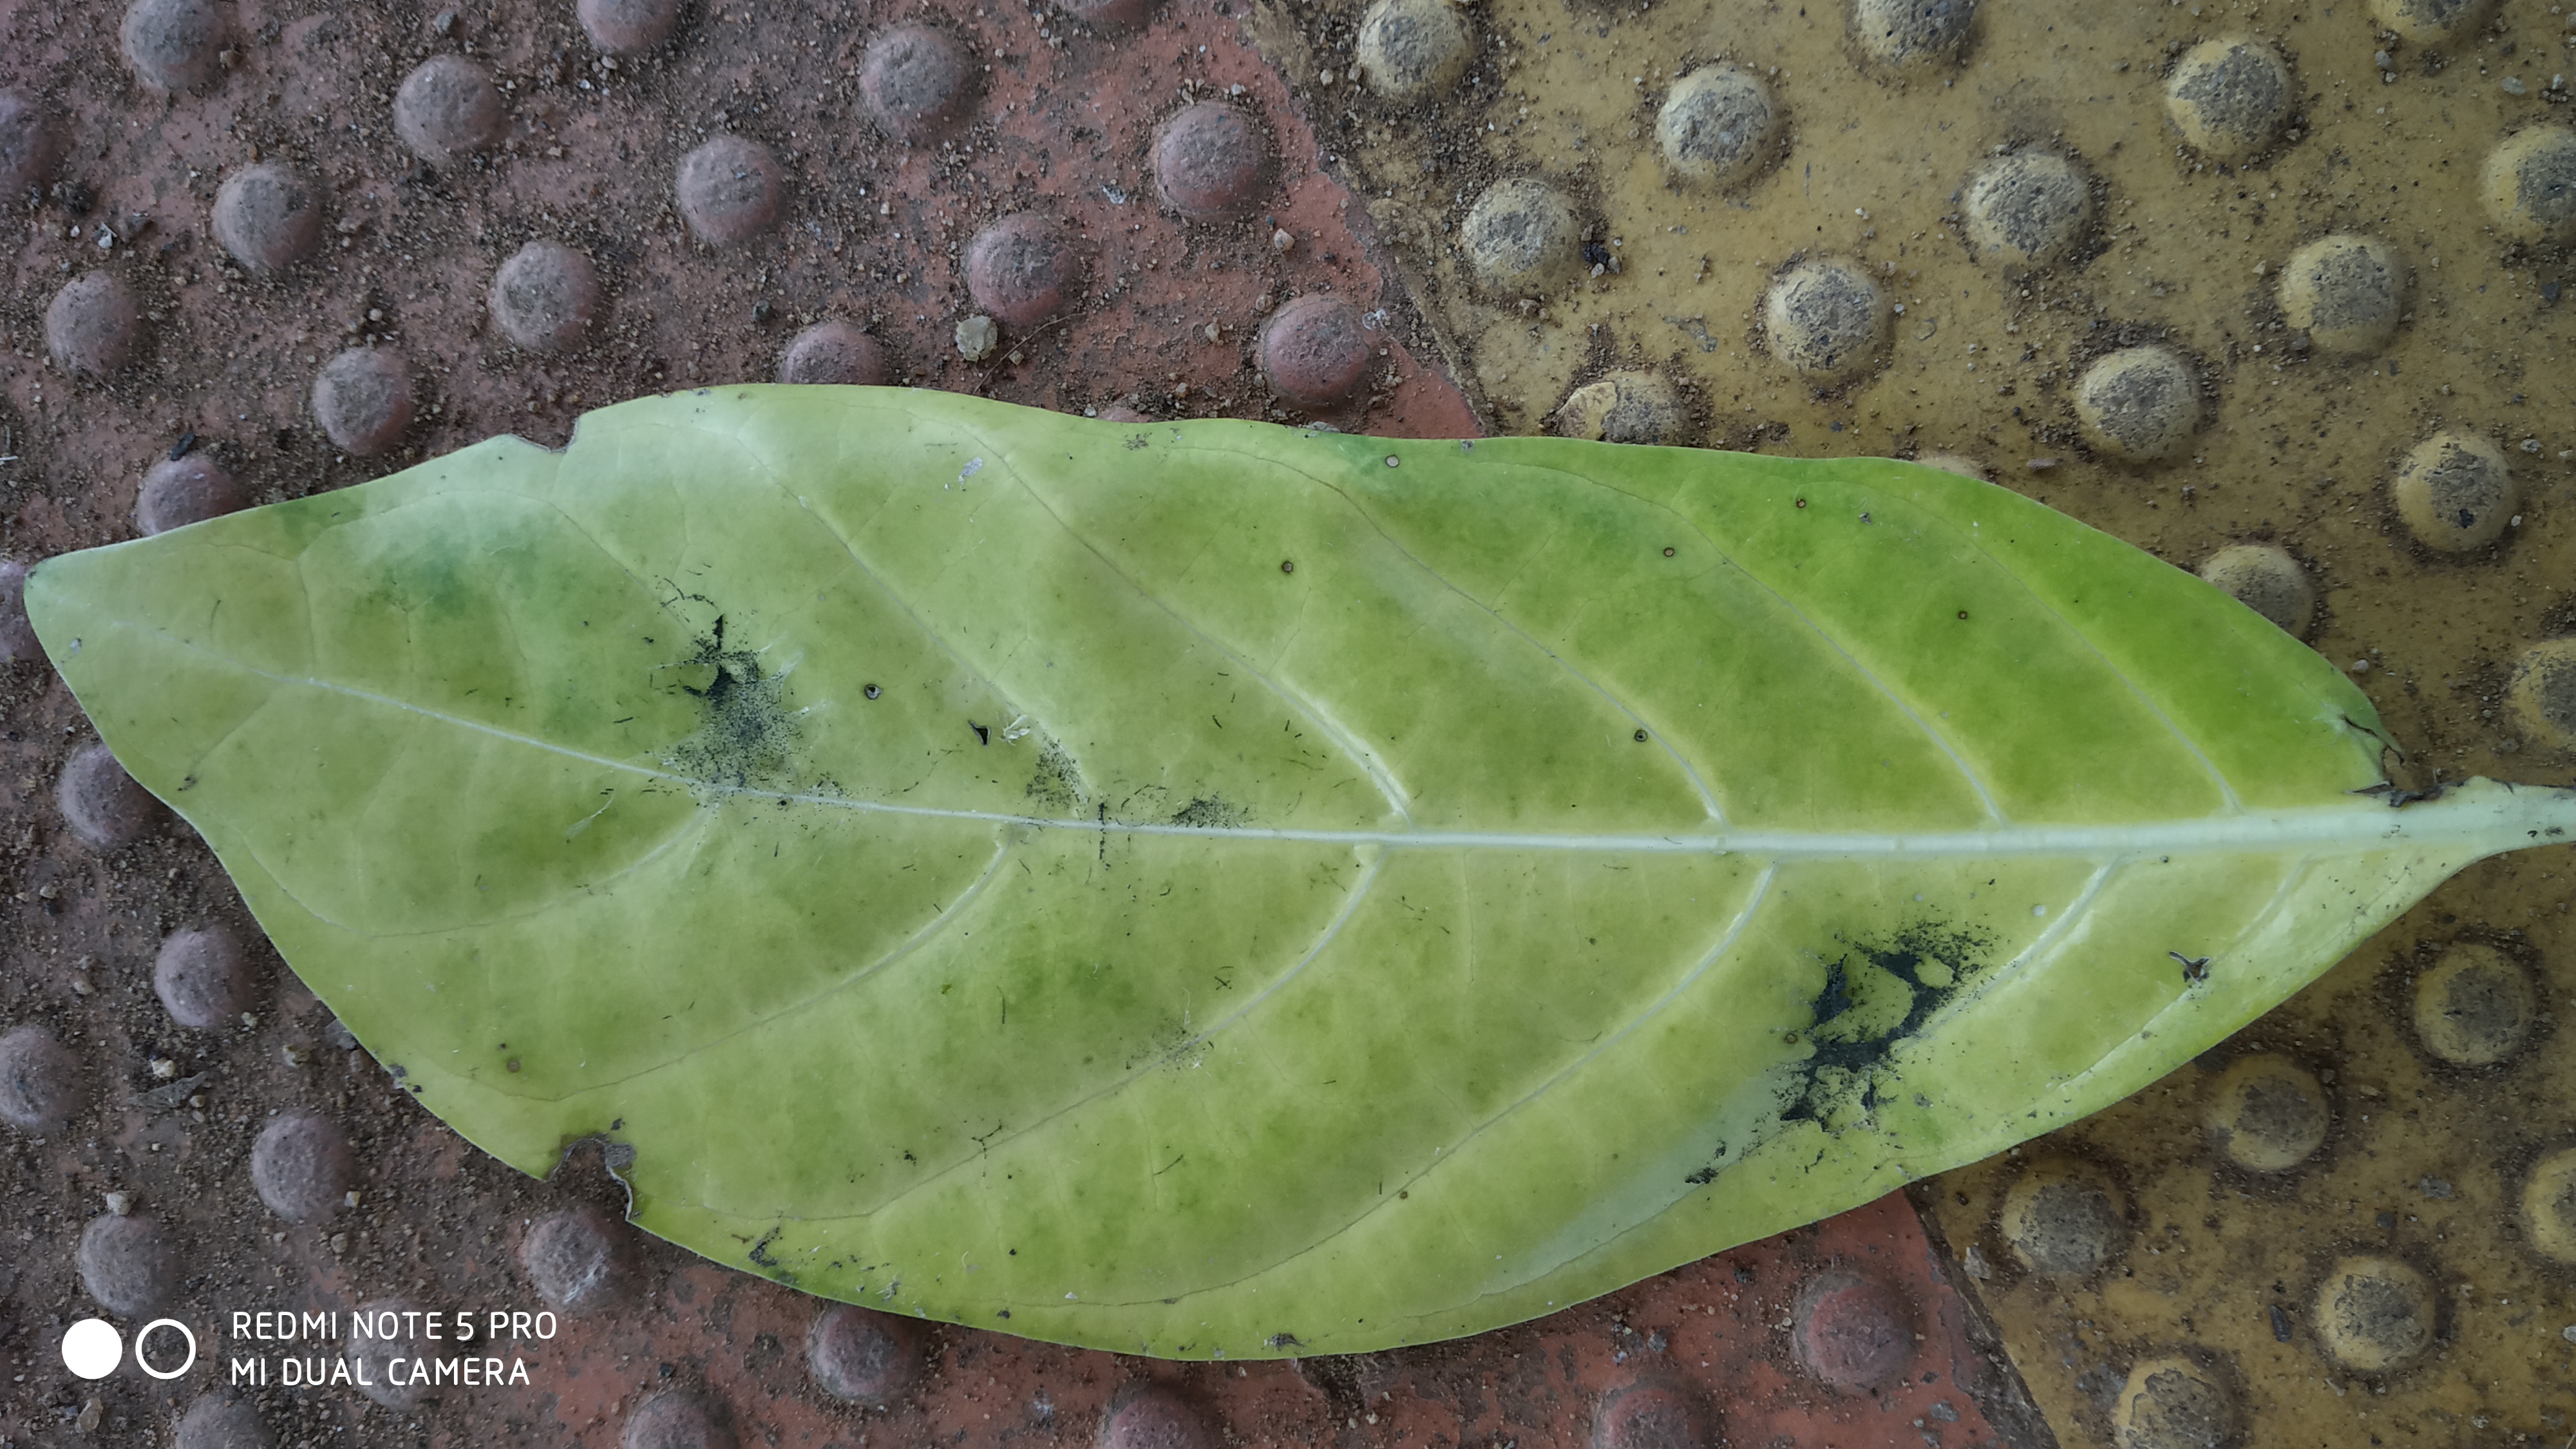
Plant: Nooni